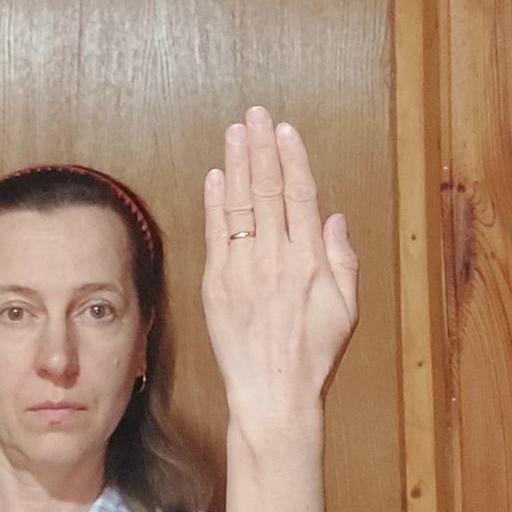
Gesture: stop_inverted